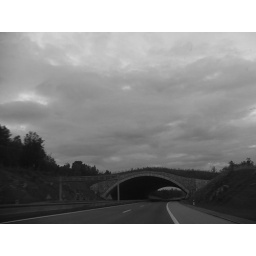
almost near of a animal bridge in croatia also...watch out for them:-)